Ric Flair

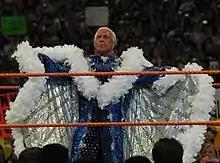
Flair at WrestleMania XXIV

Once again as a top fan favorite, Flair played a major role in the New World Order (nWo) invasion storyline in late 1996 and throughout 1997. He and the other Horsemen often took the lead in the war against Scott Hall, Kevin Nash, and Hollywood Hulk Hogan, whom Flair immediately challenged for the WCW World Heavyweight Championship at the "Clash of the Champions XXXIII", but won only by disqualification. In September 1996, Flair and Anderson teamed with their bitter rivals, Sting and Lex Luger, to lose to the nWo (Hogan, Kevin Nash, Scott Hall, and an impostor Sting) in the WarGames match at Fall Brawl when Luger submitted to the impostor Sting's Scorpion Deathlock.